Huojian Wanyuan station

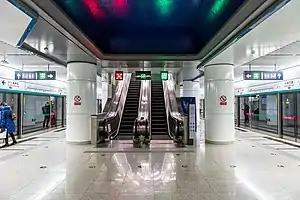
Platform

Huojian Wanyuan station is a station on Line 8 of the Beijing Subway. It was opened on December 30, 2018.